Italy at the European Cross Country Championships

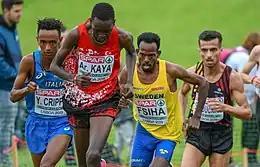
Yeman Crippa (left) at the 2019 European Cross Country Championships.

Italy at the European Cross Country Championships participated at all editions of the European Cross Country Championships from Alnwick 1994.